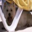
Label: dog